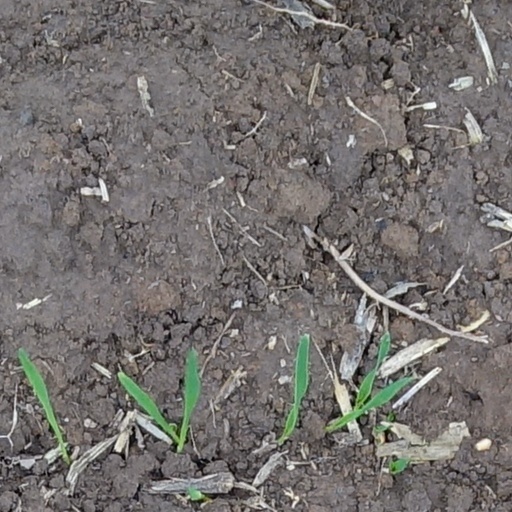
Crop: wheat